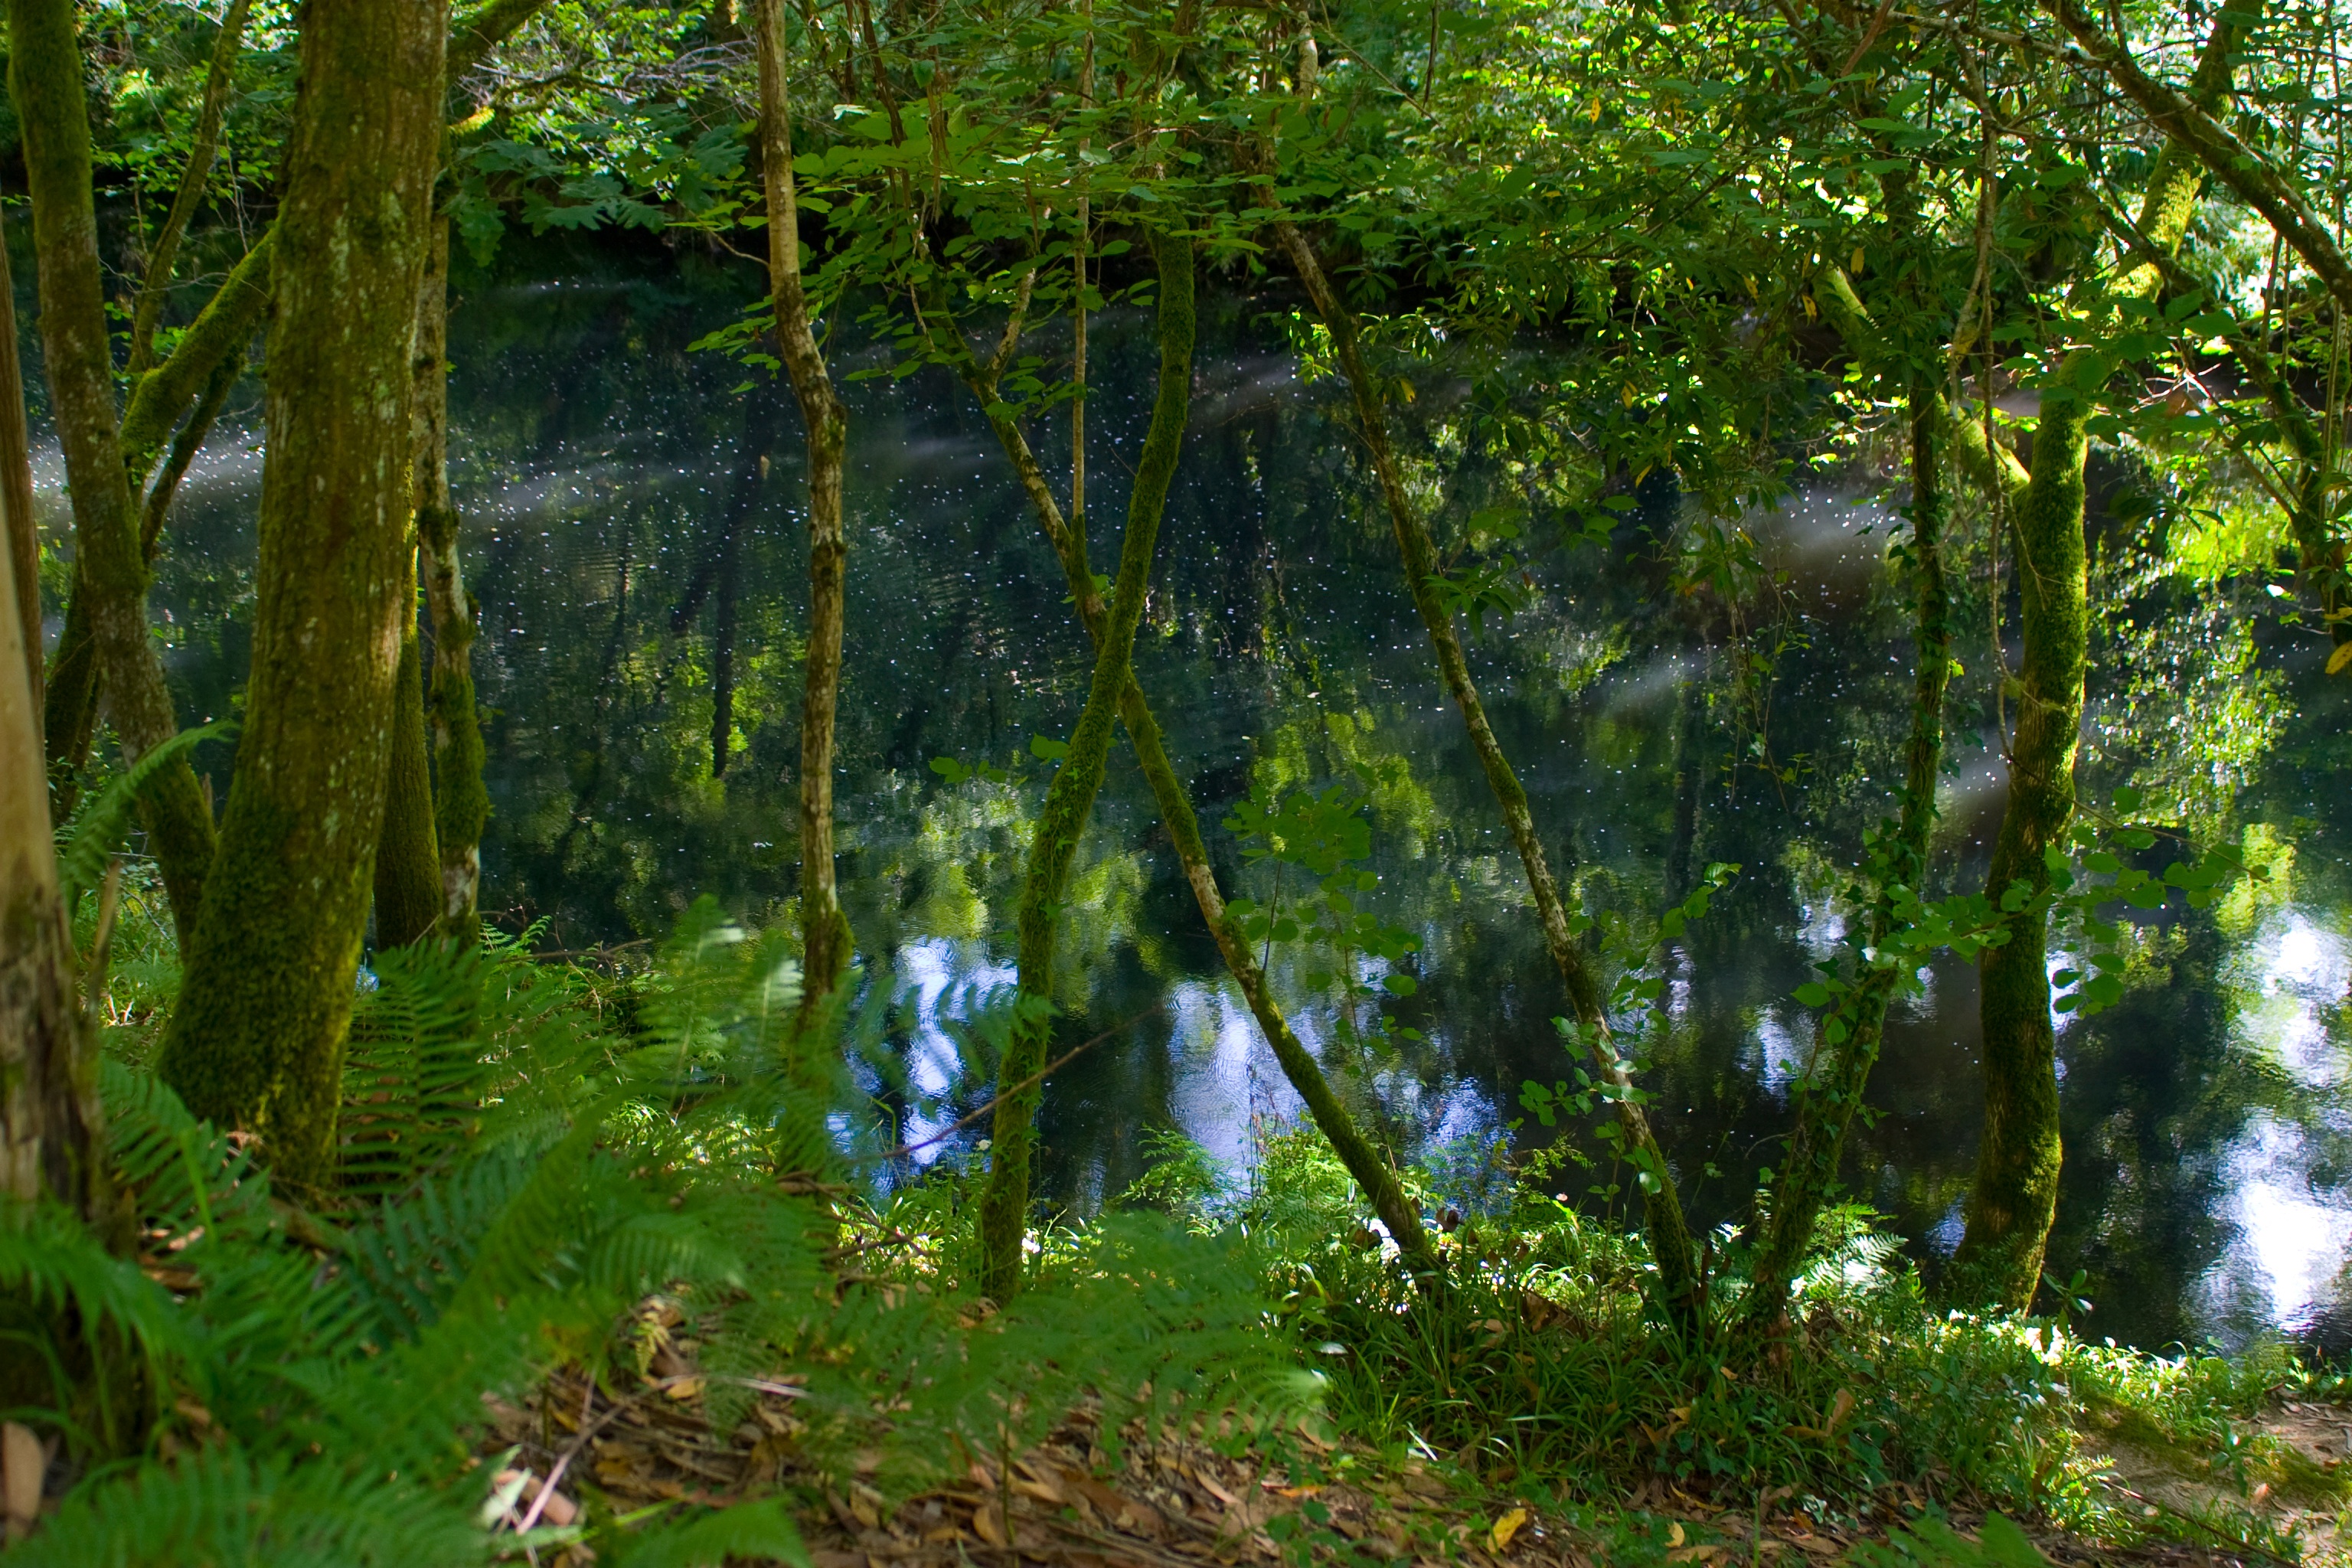
tree, forest, swamp, wilderness, plant, sunlight, leaf, flower, pond, wildlife, stream, green, jungle, botany, flora, vegetation, rainforest, deciduous, wetland, woodland, habitat, ecosystem, biome, old growth forest, natural environment, geographical feature, woody plant, temperate broadleaf and mixed forest, temperate coniferous forest